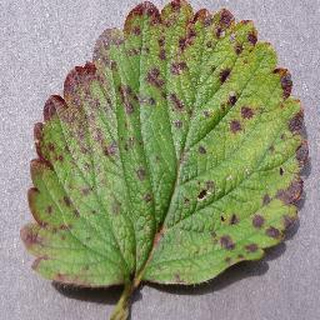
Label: strawberry_leaf_scorch